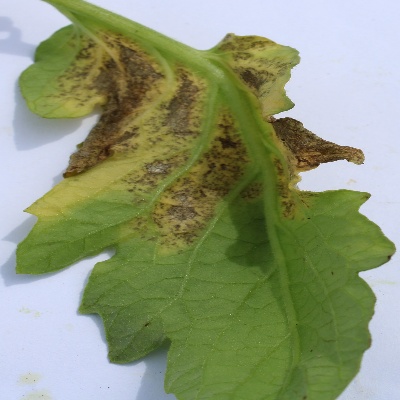
Crop: Tomato
Condition: septoria leaf spot